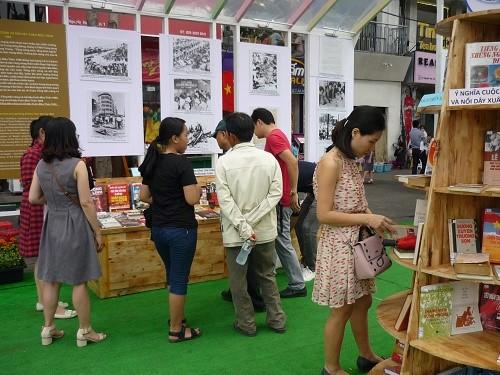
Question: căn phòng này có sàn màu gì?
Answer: căn phòng này có sàn màu xanh lá